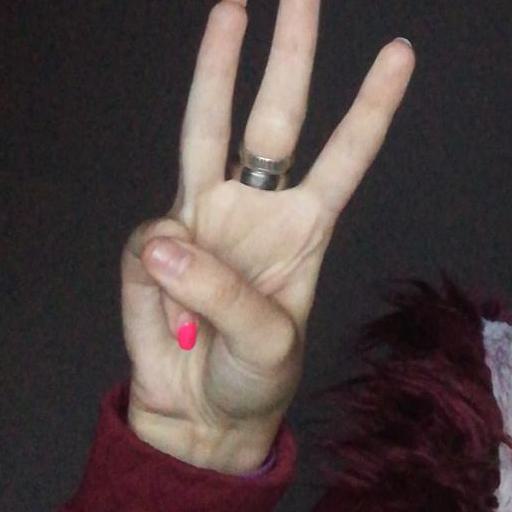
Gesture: three